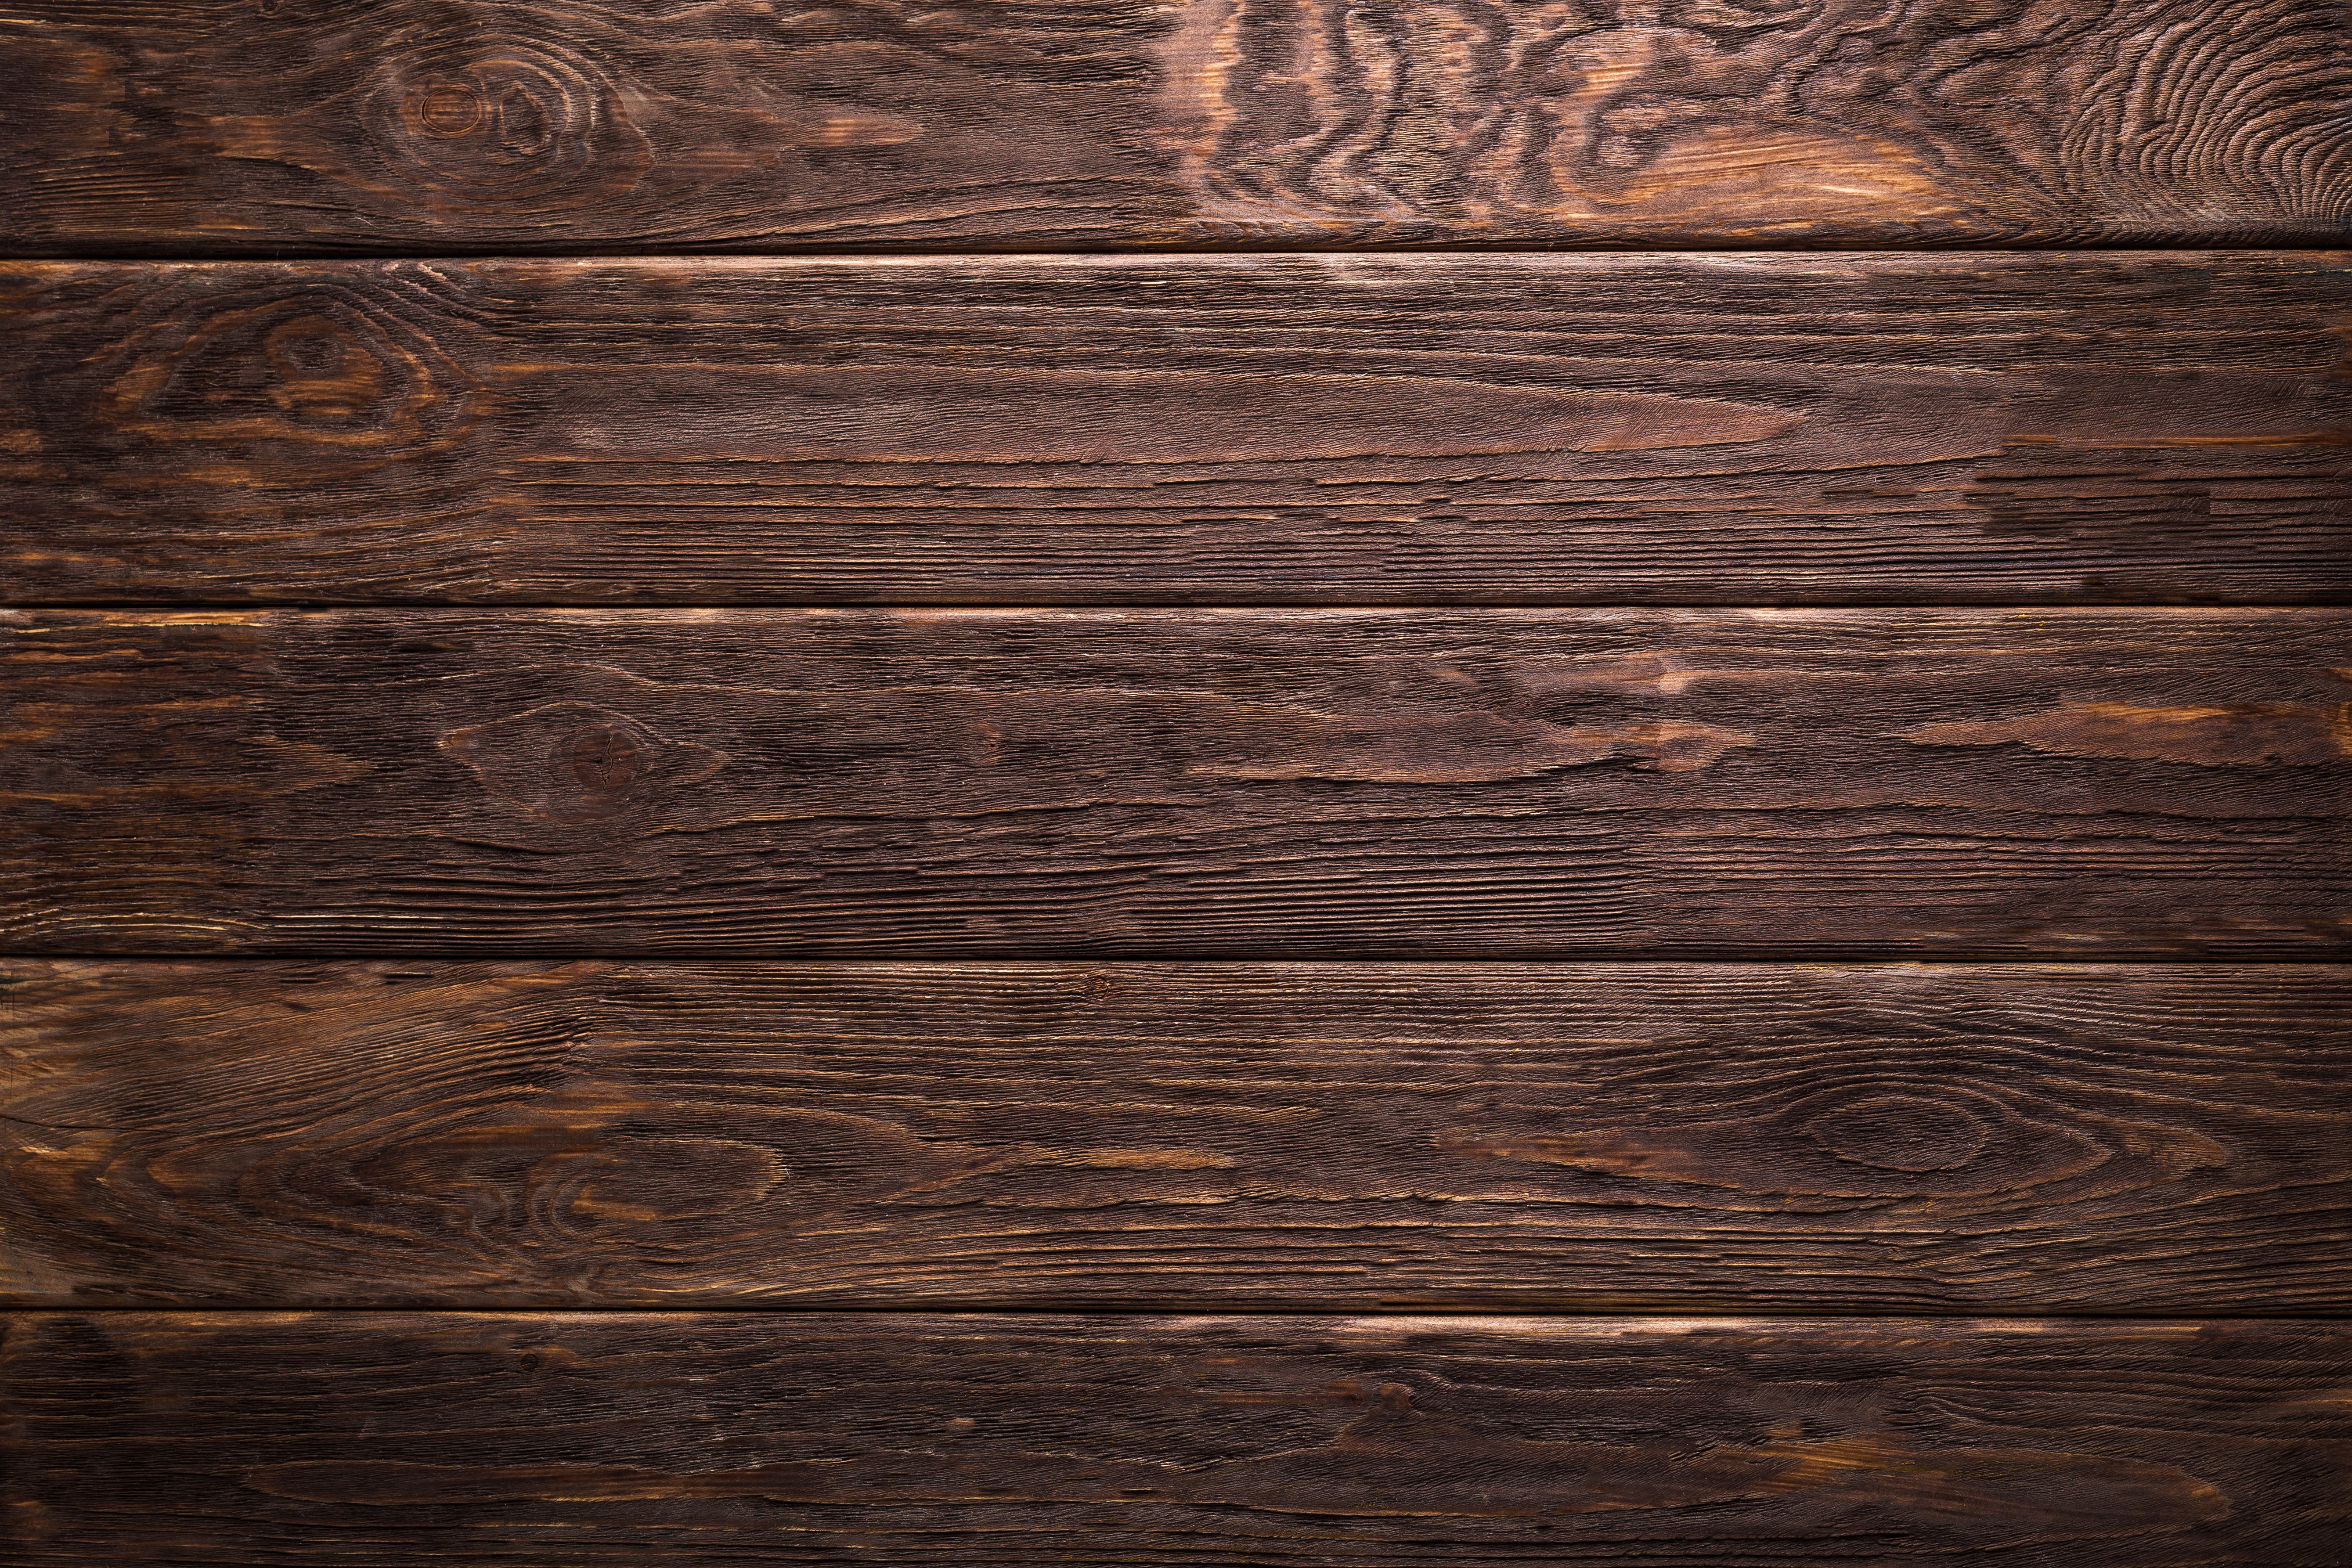
background, tree, wood, boards, texture, wooden background, old, brown, wood texture, gray wood, old tree, old fence, the texture of the wood, rustik, rustic, rural, wood background, old boards, fence